Karthavyam (1990 film)

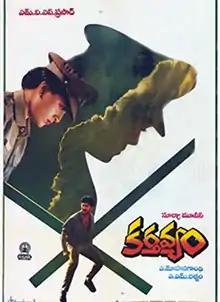
Film poster

Karthavyam is a 1990 Indian Telugu-language political action film directed by Mohan Gandhi and produced by A. M. Rathnam. It stars Vijayashanti and Vinod Kumar in the lead roles. Written by Paruchuri Brothers and Mohan Gandhi, the film is loosely based on the real-life story of police officer Kiran Bedi.